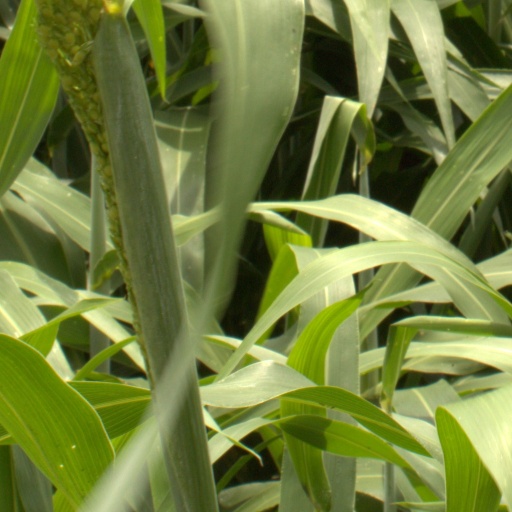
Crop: sorghum